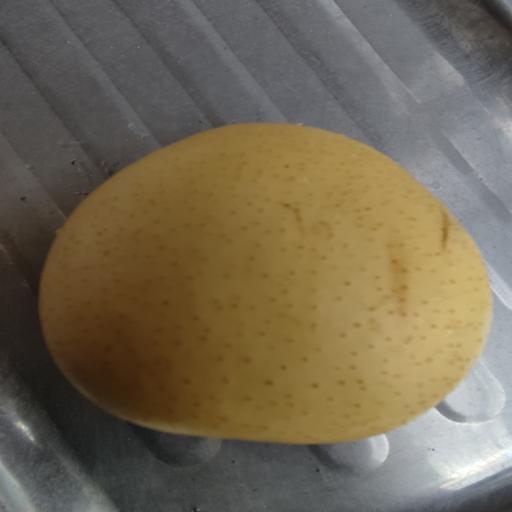
Crop type: White Pear